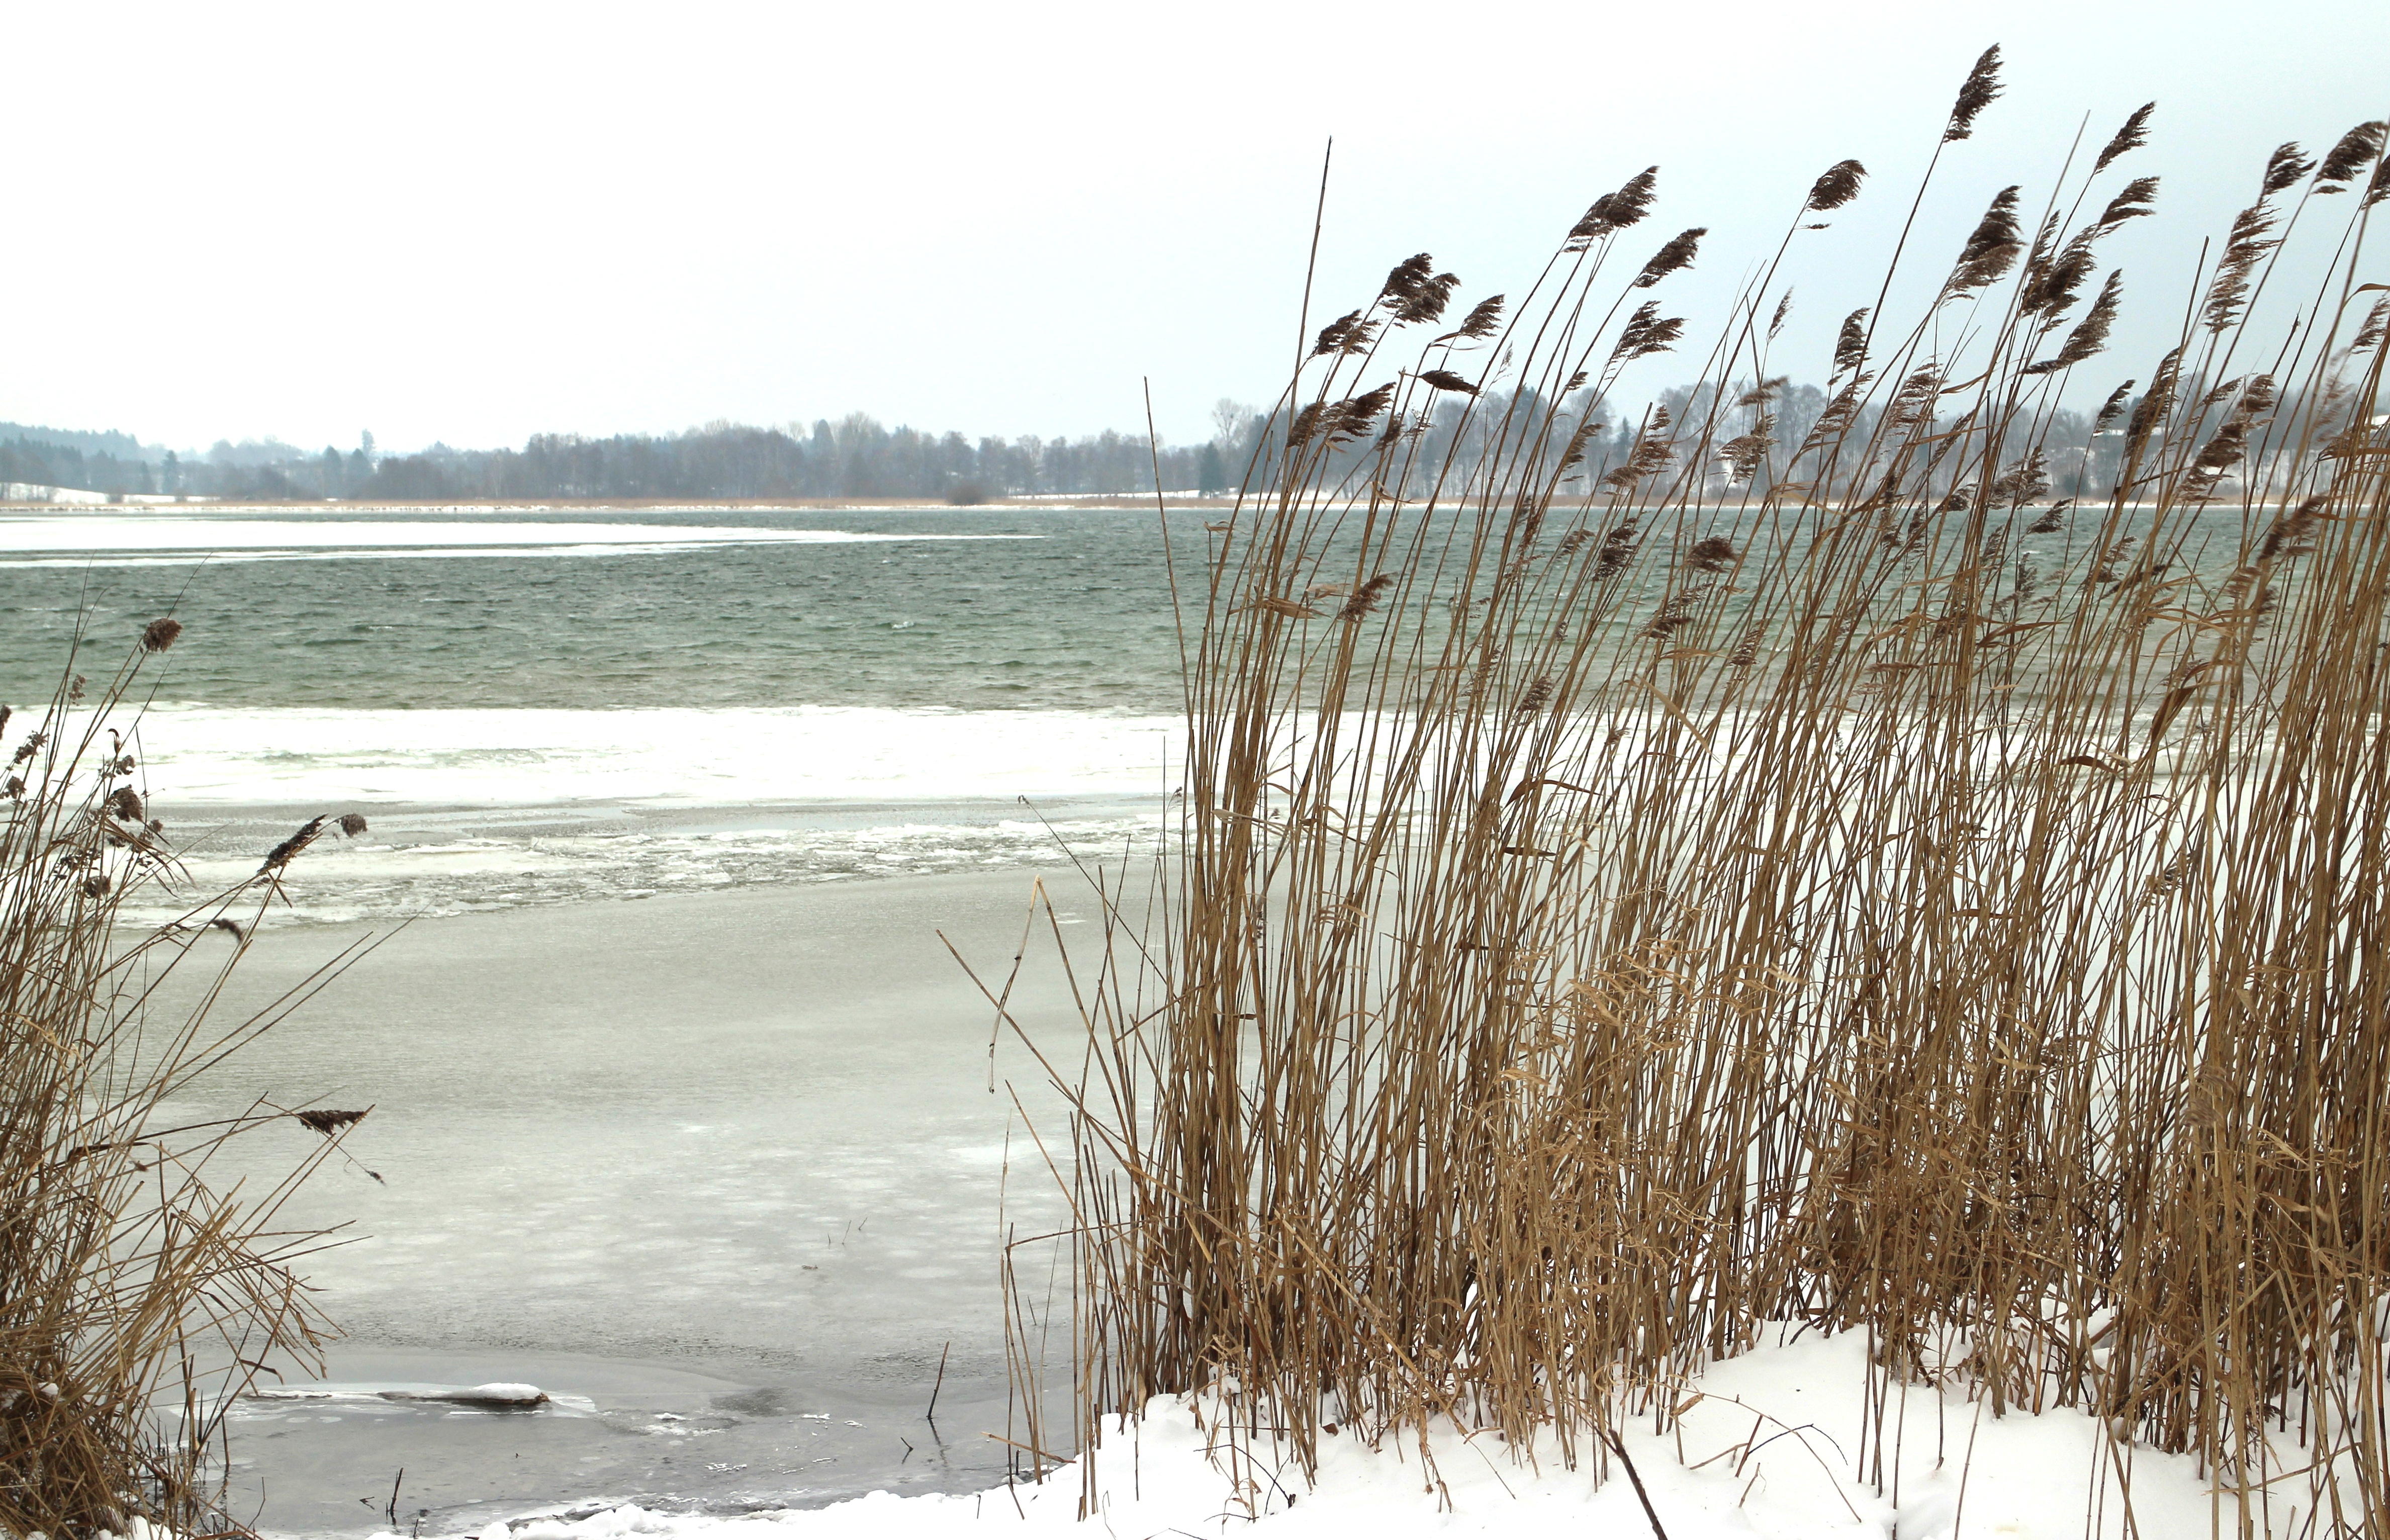
nature, grass, marsh, snow, cold, winter, shore, lake, wind, reed, ice, season, bank, wetland, habitat, wintry, natural environment, grass family, phragmites